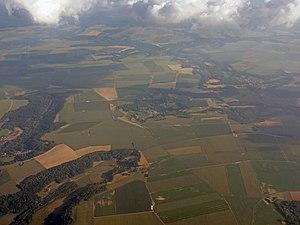
Vue aérienne d'Hautefontaine (Oise), France.
Hautefontaine est une commune française située dans le département de l'Oise en région Hauts-de-France.